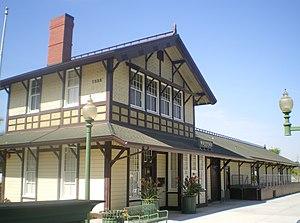
Ceci est la liste des lieux historiques inscrits sur le registre national dans le comté de Los Angeles en Californie.